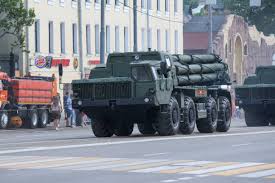
Label: Self Propelled Artillery